Tom Lenk

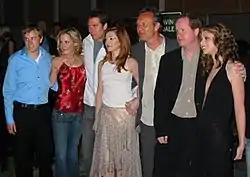
(From left to right) Lenk, Emma Caulfield, Alexis Denisof, Alyson Hannigan, Anthony Stewart Head, Joss Whedon, Michelle Trachtenberg at the "Buffy" cast party

After launching his career in 1997 with small parts in movies, Lenk won his breakthrough role in "Buffy" in 2000. He appeared in twenty-seven episodes of Joss Whedon's show altogether, and also played Andrew in two episodes of its spin off, "Angel". Among the many television shows in which he appeared as a guest star were NBC's "Joey", "House", "Six Feet Under", "Eli Stone", "How I Met Your Mother" and "Nip/Tuck". His film roles have included small parts in "Date Movie", "The Number 23", and "Transformers". He also appeared in the web series "Border Patrol", which premiered in June 2008 on Atom.com.